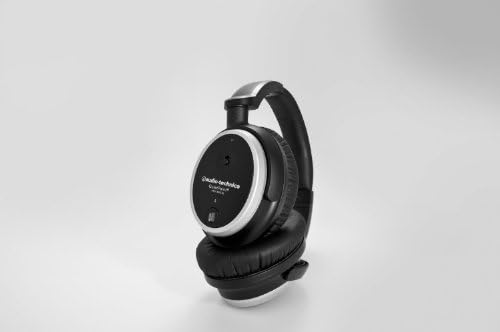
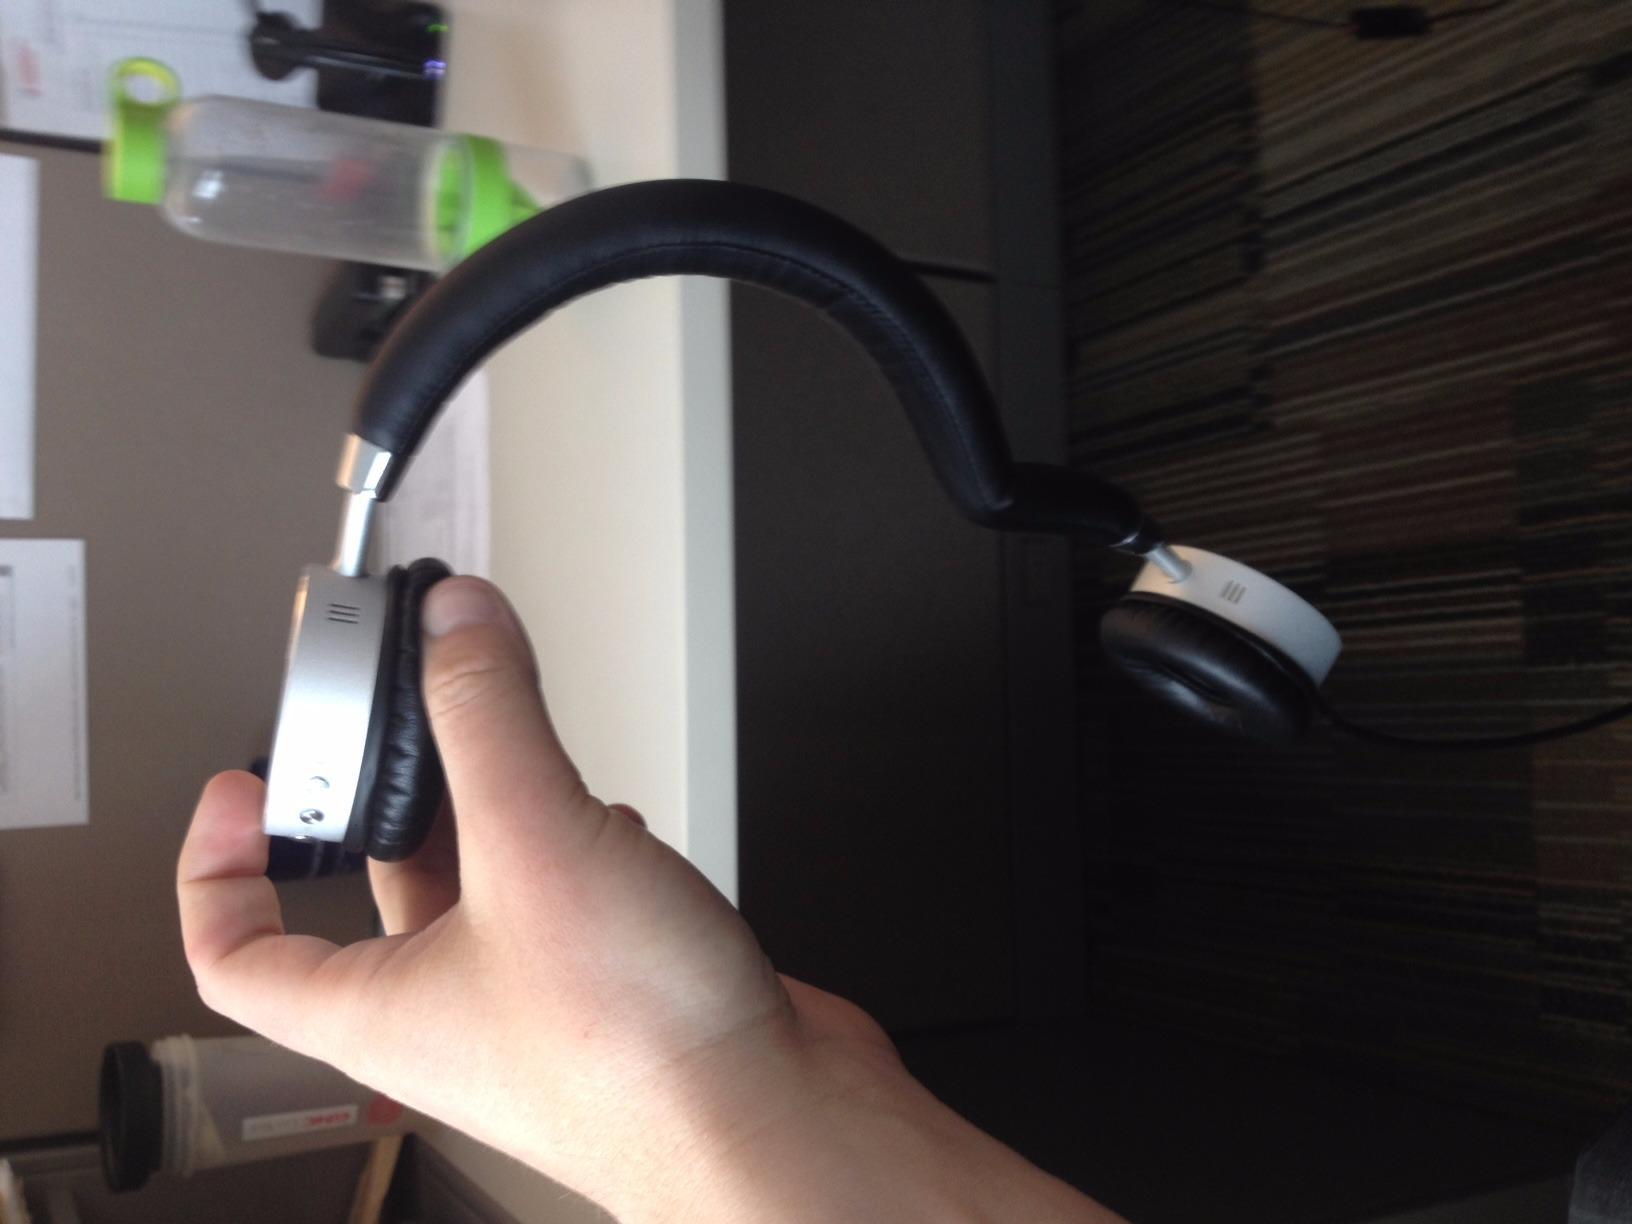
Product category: headphones
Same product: no